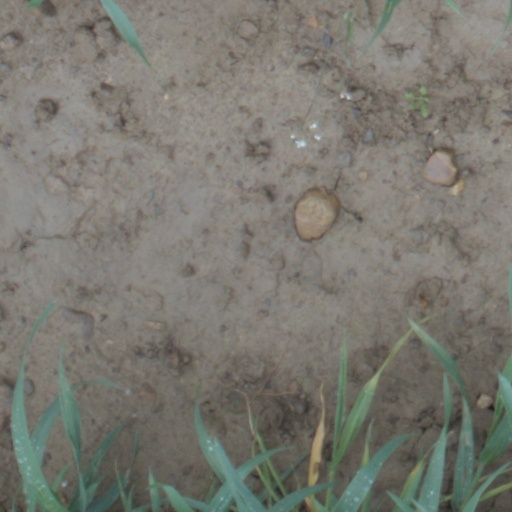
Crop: wheat